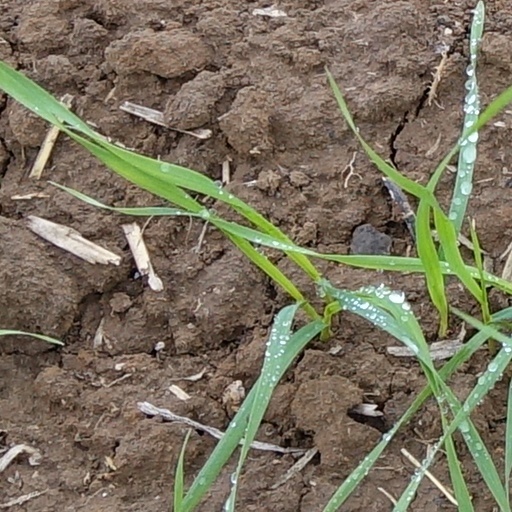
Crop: wheat